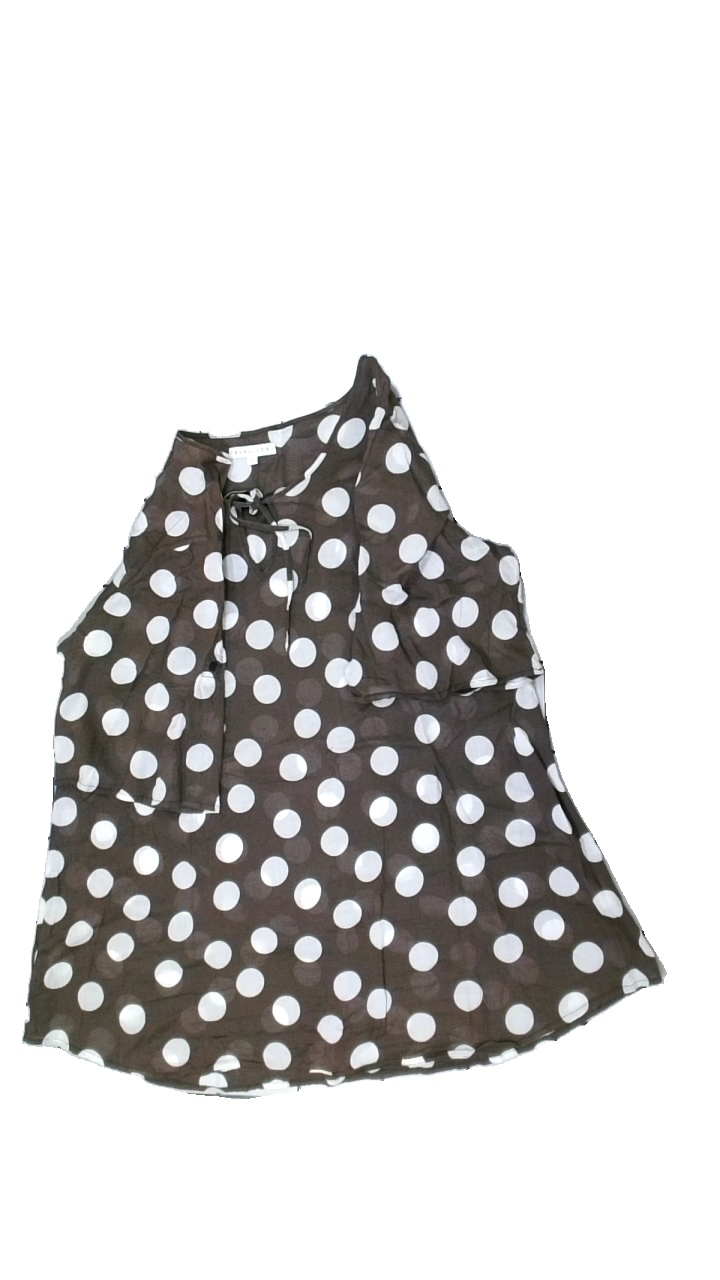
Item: Top (Ladies)
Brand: Rabalder
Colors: Brown, White
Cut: C-collar
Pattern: Dots
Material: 100% cotton
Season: Spring
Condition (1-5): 4
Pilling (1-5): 5
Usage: Reuse
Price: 50-100